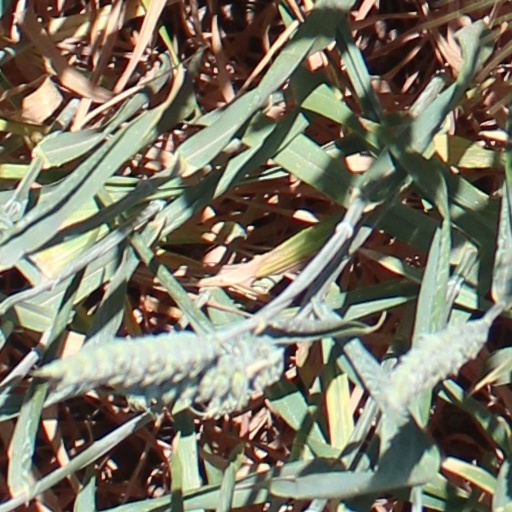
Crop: wheat